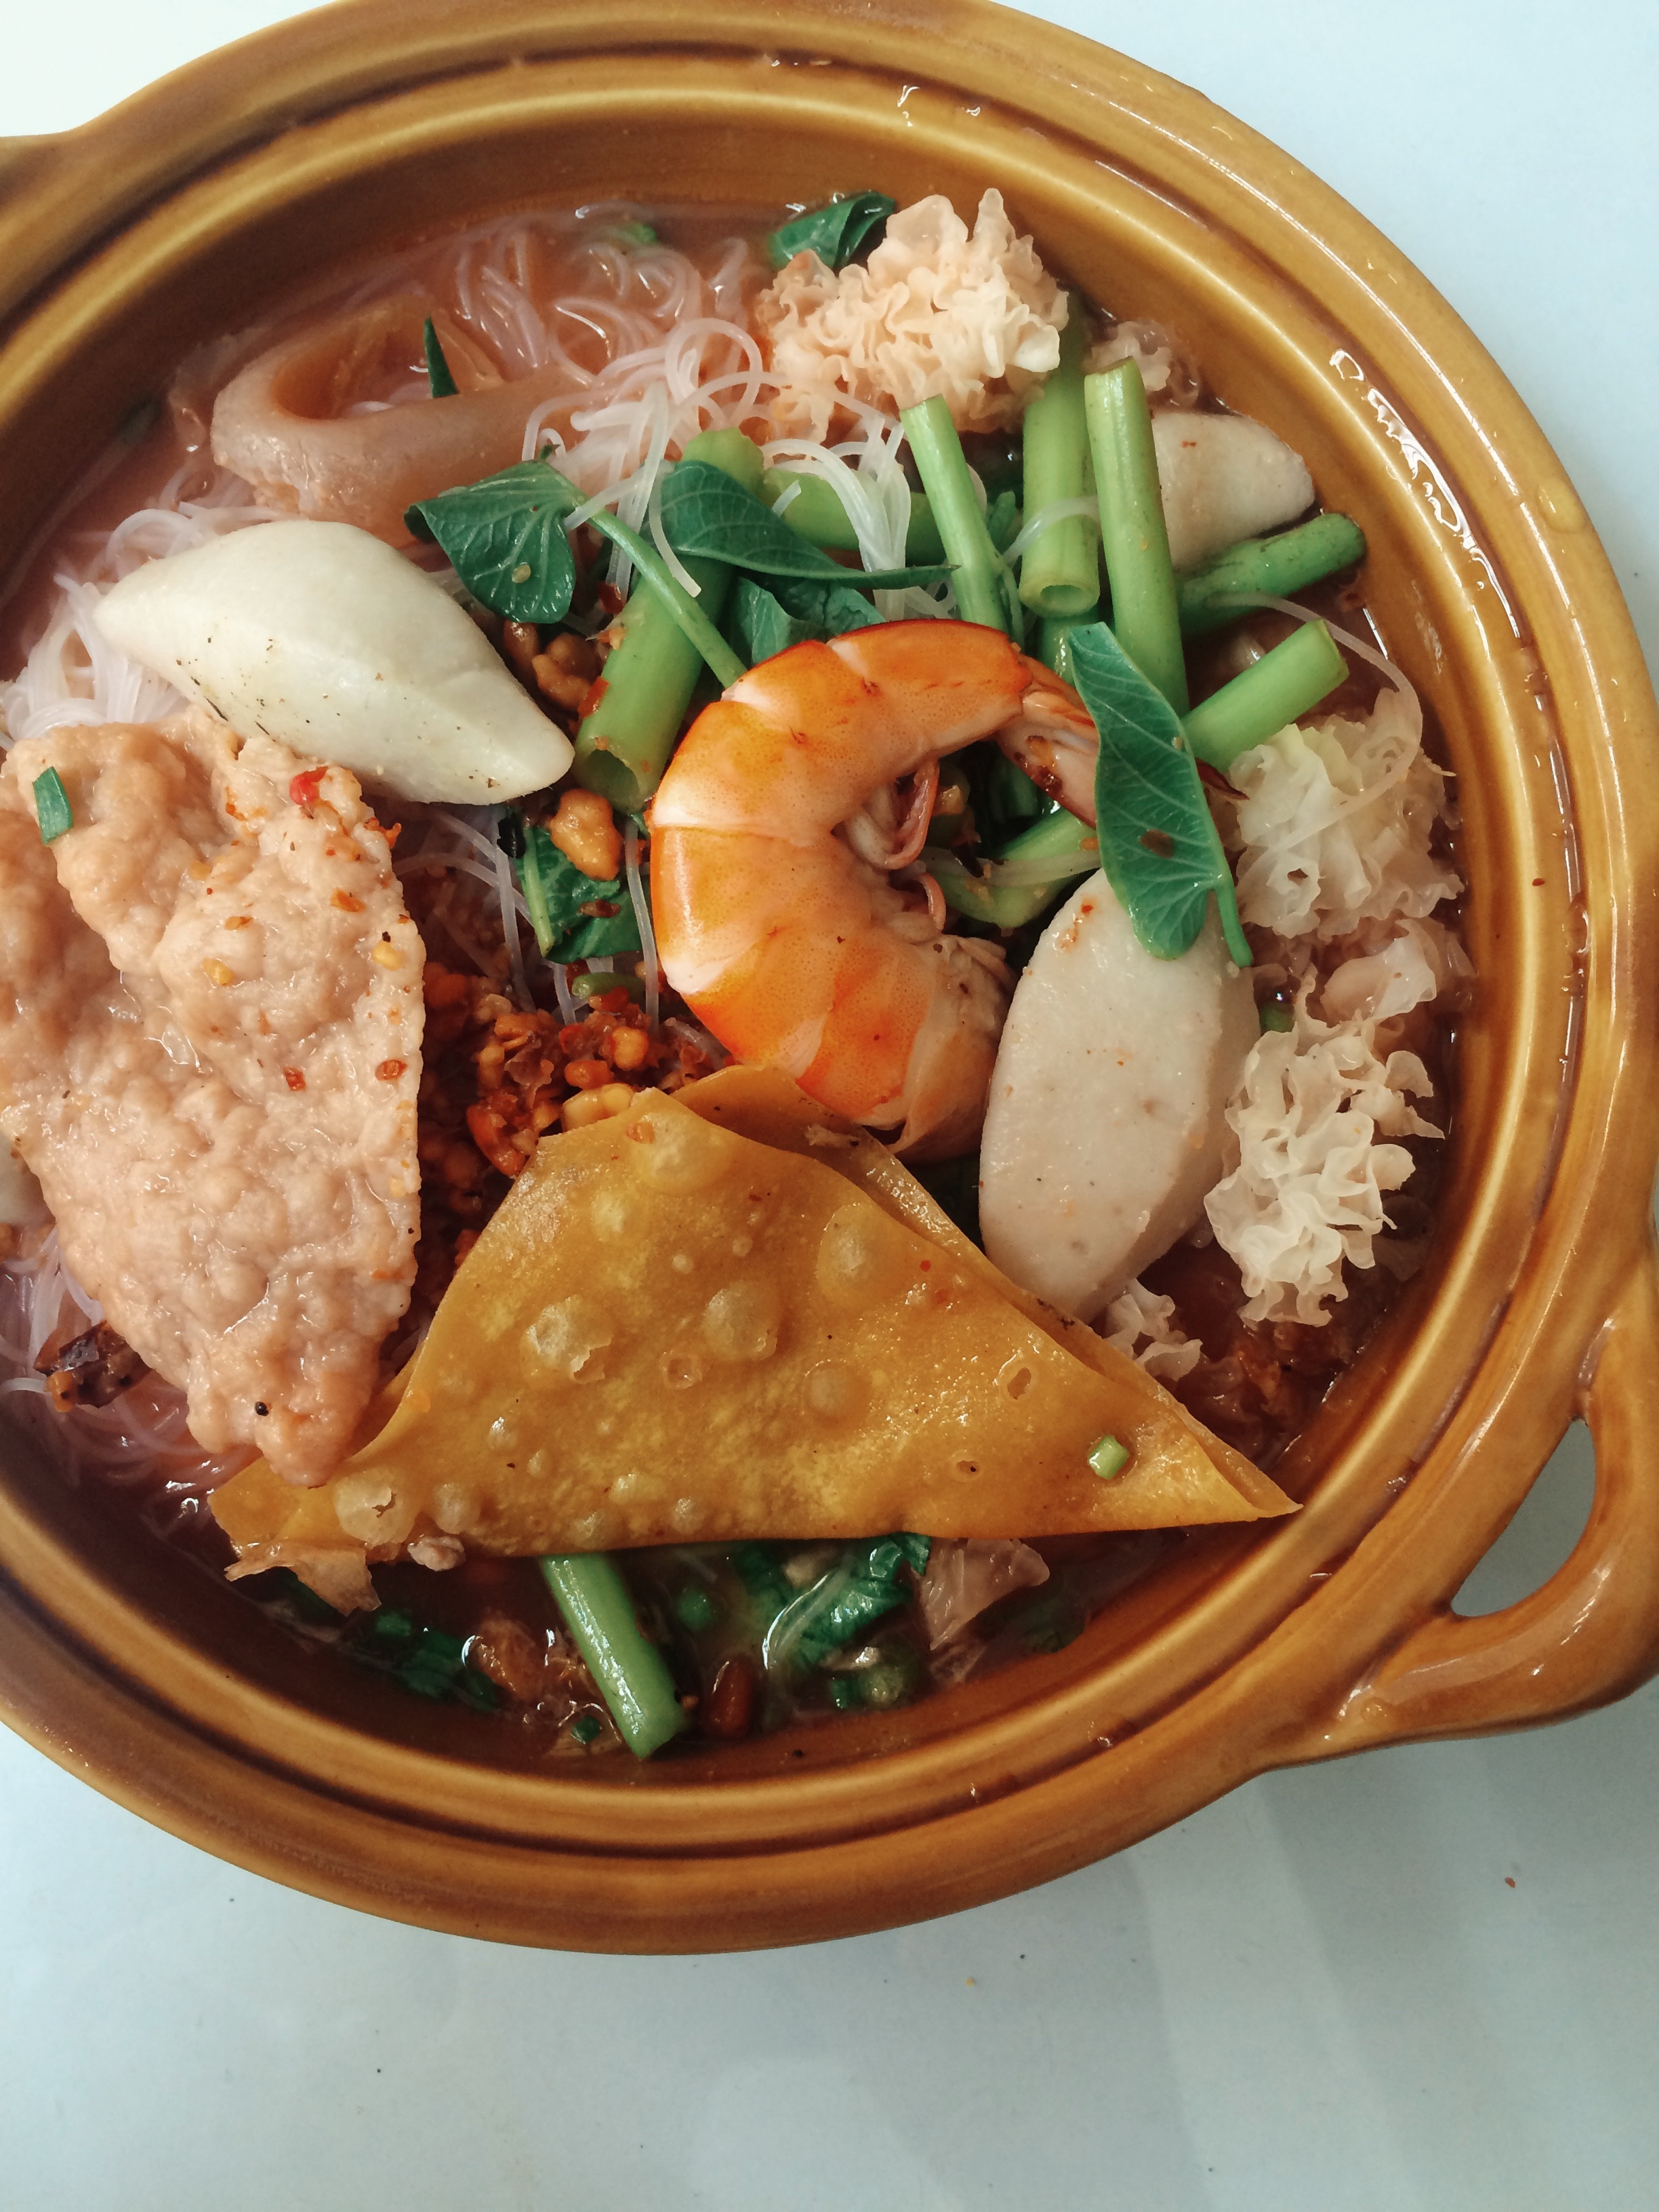
dish, meal, food, produce, cuisine, thailand, asian food, noodles, thai, thai food, chinese food